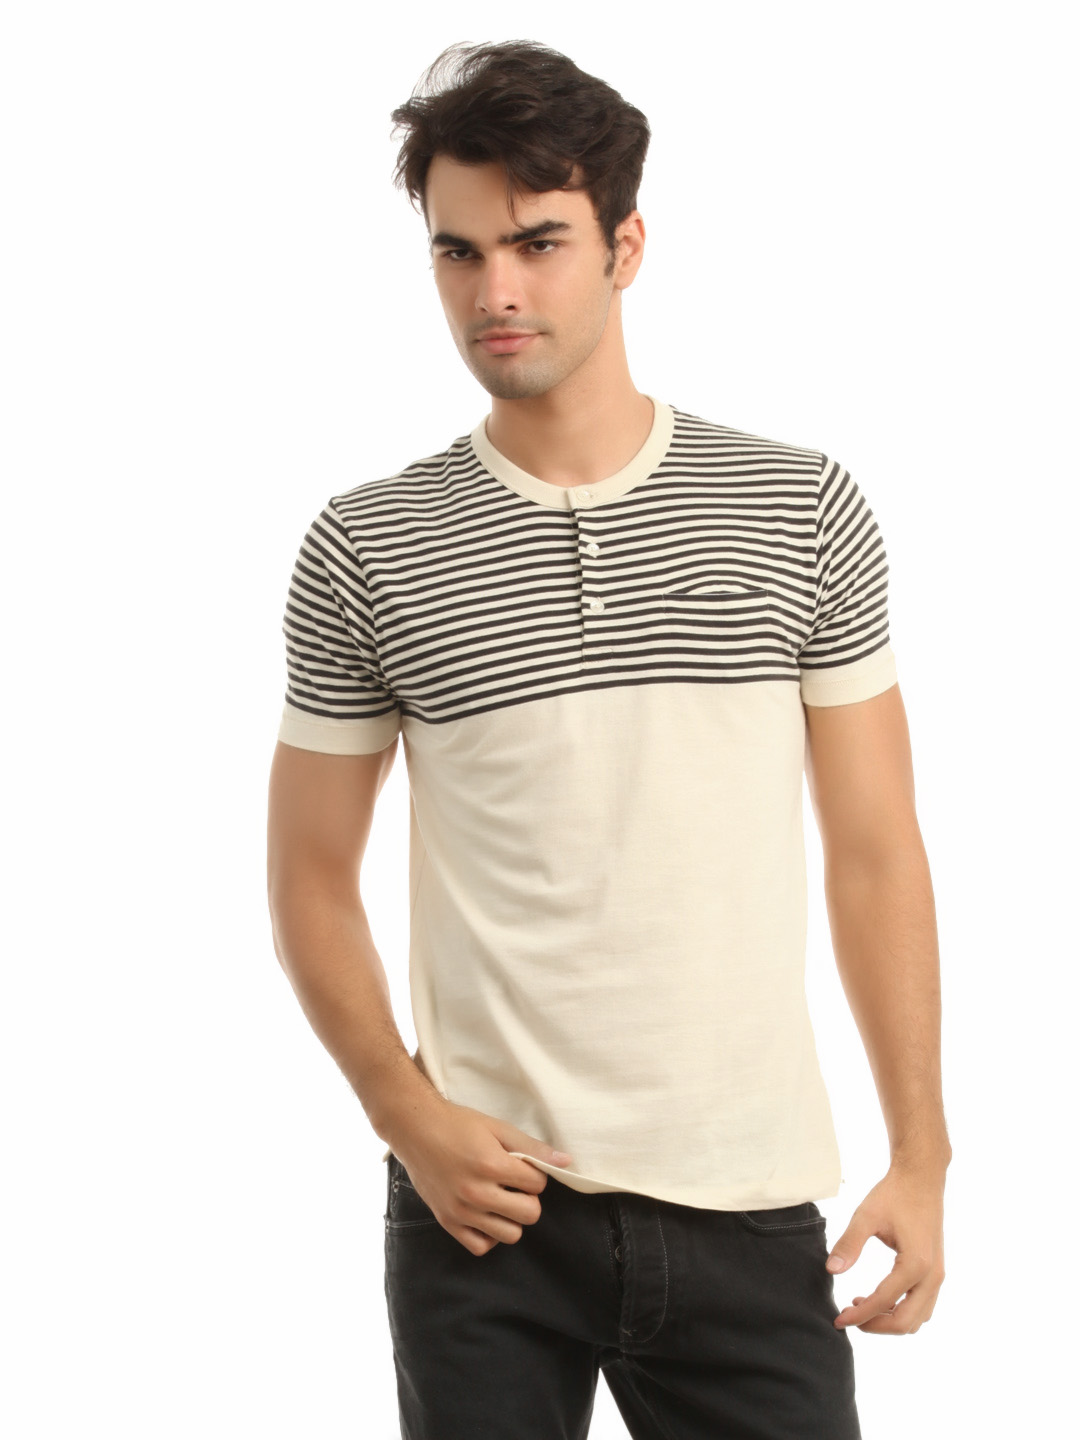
French Connection Men Cream T-shirt
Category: Apparel / Topwear / Tshirts
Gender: Men
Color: Cream
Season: Summer 2012
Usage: Casual